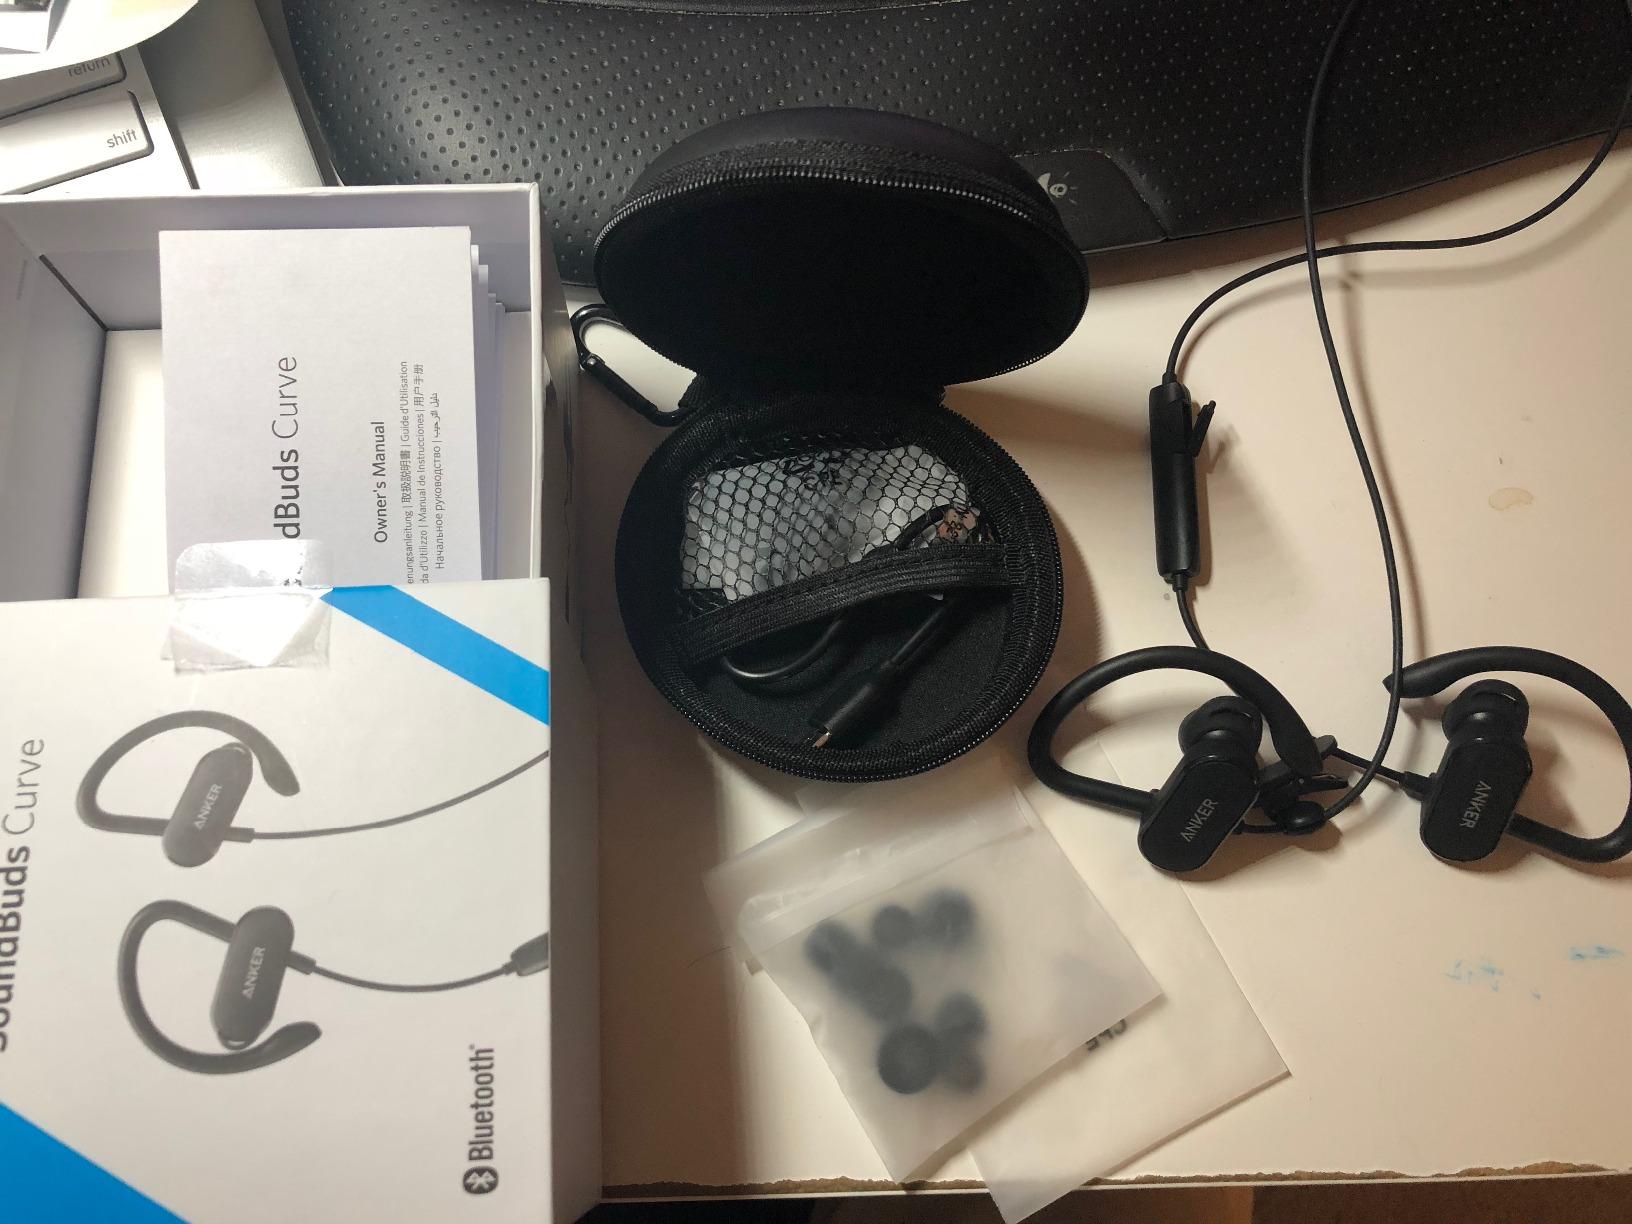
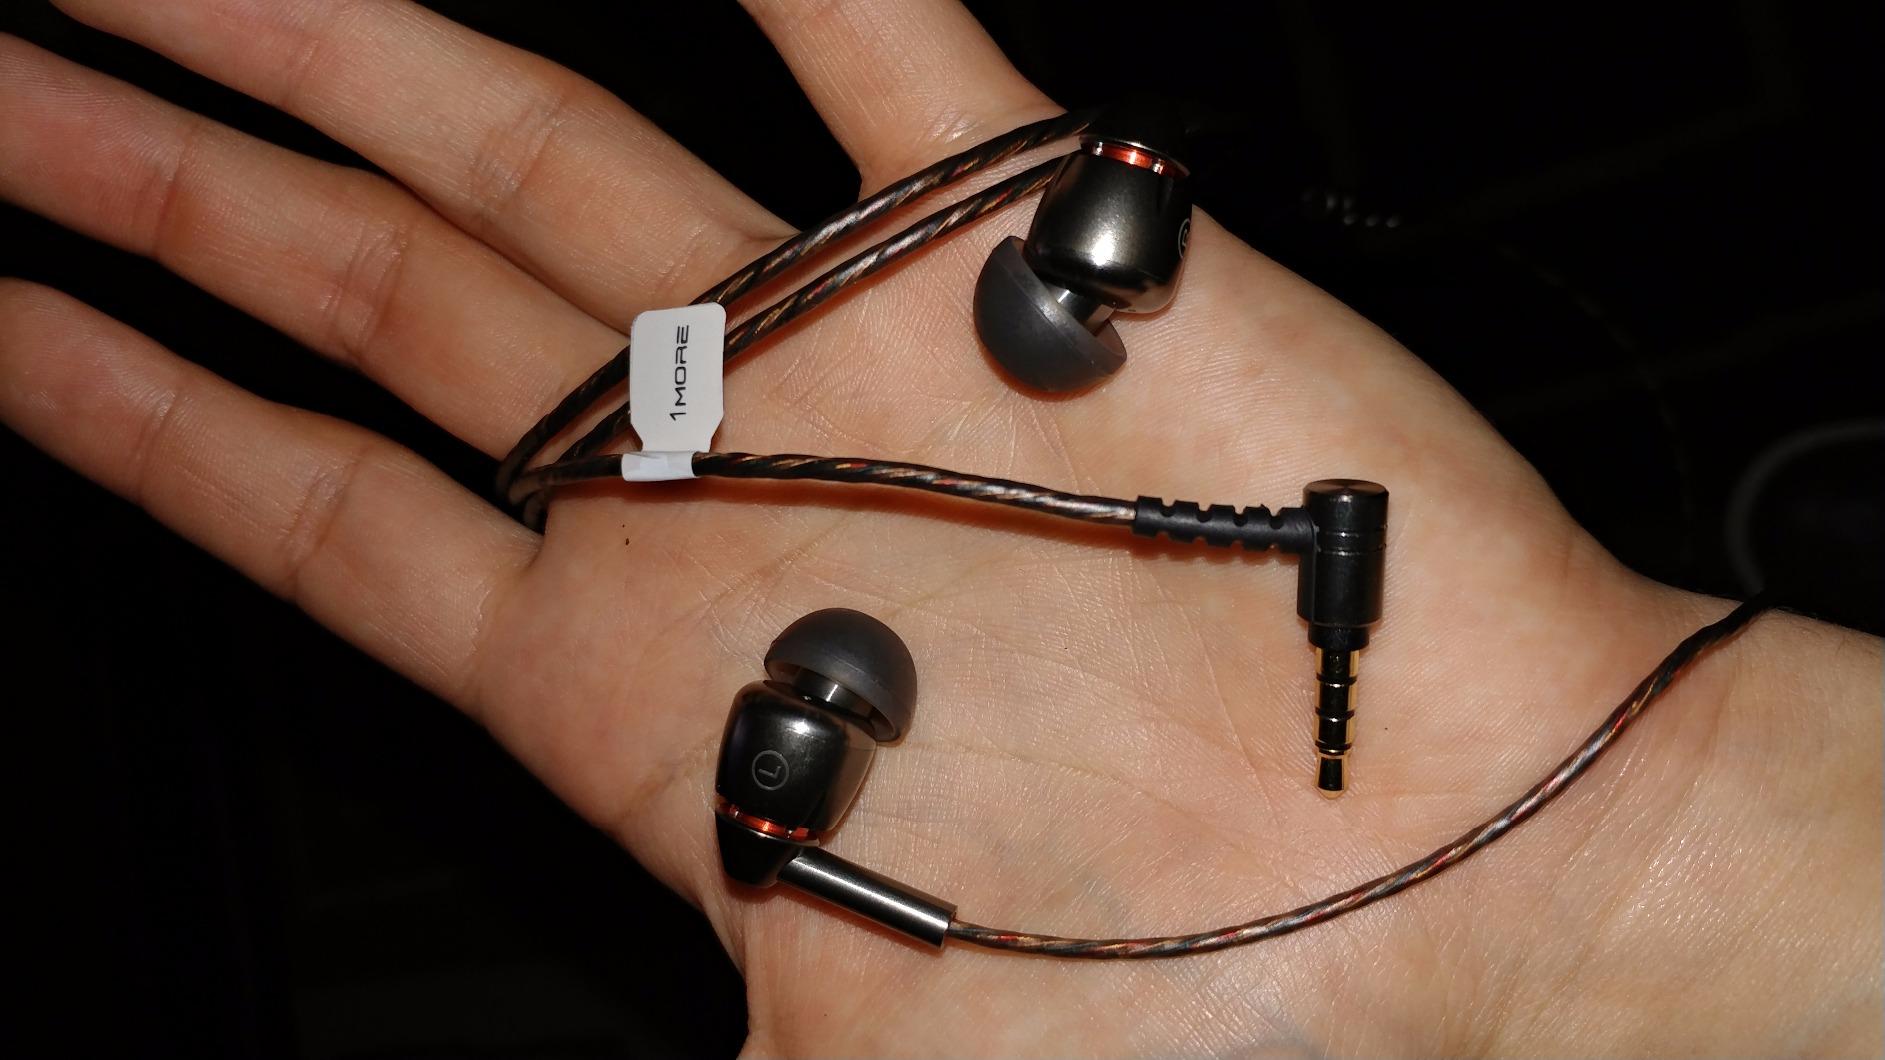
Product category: headphones
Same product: no